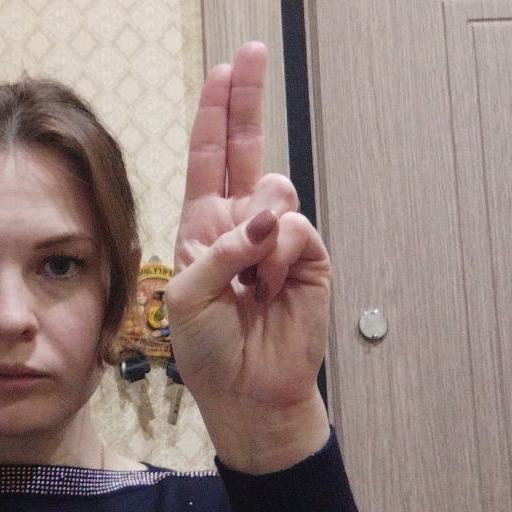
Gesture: two_up